Keynsham railway station

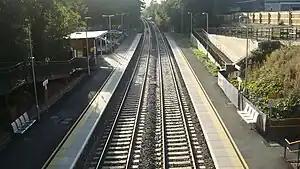
Looking towards Bath from the station footbridge in September 2016.

Keynsham railway station is on the Great Western Main Line in South West England, serving the town of Keynsham, Somerset. It is down the line from and is situated between and stations.